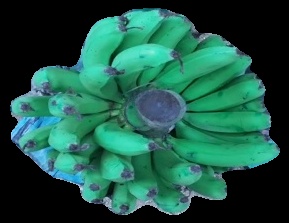
Variety: pachbale
Grade: grade2